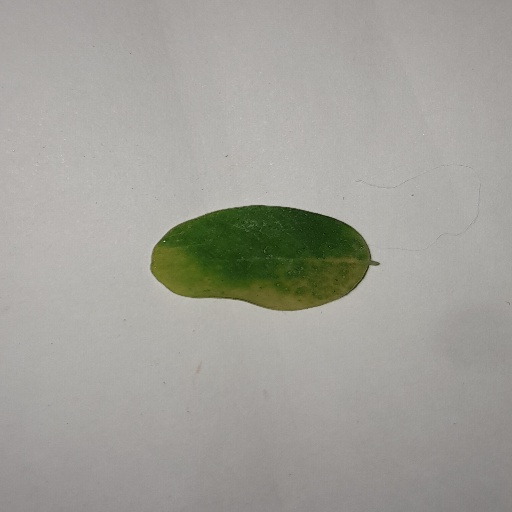
Species: Sojina
Leaf condition: Yellow Leaf